Colin Mackenzie

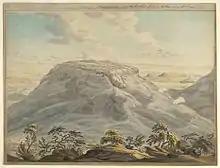
Watercolour from the Mackenzie collection showing Nandidrug in October 1791 with the batteries firing. The positions of the batteries was decided by Mackenzie and Lord Cornwallis commended Mackenzie for his role in the victory over Tipu Sultan.

Colonel Colin Mackenzie was born in Stornoway on Lewis, Outer Hebrides, Scotland, the second son of merchant Murdoch Mackenzie (who was the first postmaster of the town) and Barbara around 1753 or 1754. Little is known of his early life but he is thought to have started his work as a Comptroller of the Customs at Stornoway from 1778 to 1783, possibly through the influence of his father's association with the Mackenzie Earls of Seaforth. In his youth he had an interest in mathematics possibly fostered by his schoolmaster, a freemason, Alexander Anderson. Lord Kenneth Mackenzie (last Earl of Seaforth) and Francis (fifth Lord Napier) sought his help in preparing a biography of John Napier and his work on logarithms. When Lord Napier died in 1773, Kenneth Mackenzie helped Colin to obtain commission with the British East India Company to join the Madras Army. When he arrived in Madras on 2 September 1783 he was thirty and was never to return home again. He joined as a Cadet in the Infantry division but was transferred in 1786 as a Cadet of Engineers.